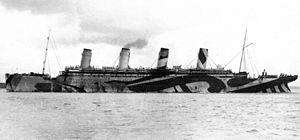
Le RMS Olympic est un paquebot transatlantique britannique, construit par les chantiers Harland & Wolff pour la White Star Line. Il est le sister-ship des infortunés Titanic et Britannic. Contrairement à ces derniers, l’Olympic a eu une longue et brillante carrière, et en a tiré le surnom d’« Old Reliable ». Cette carrière a néanmoins été marquée par plusieurs collisions avec d'autres navires. La plus importante de ces collisions, avec le croiseur HMS Hawke a eu pour principale conséquence de retarder le départ du Titanic de près d’un mois en raison des réparations de l'Olympic qui ont nécessité un transfert de main d'œuvre.